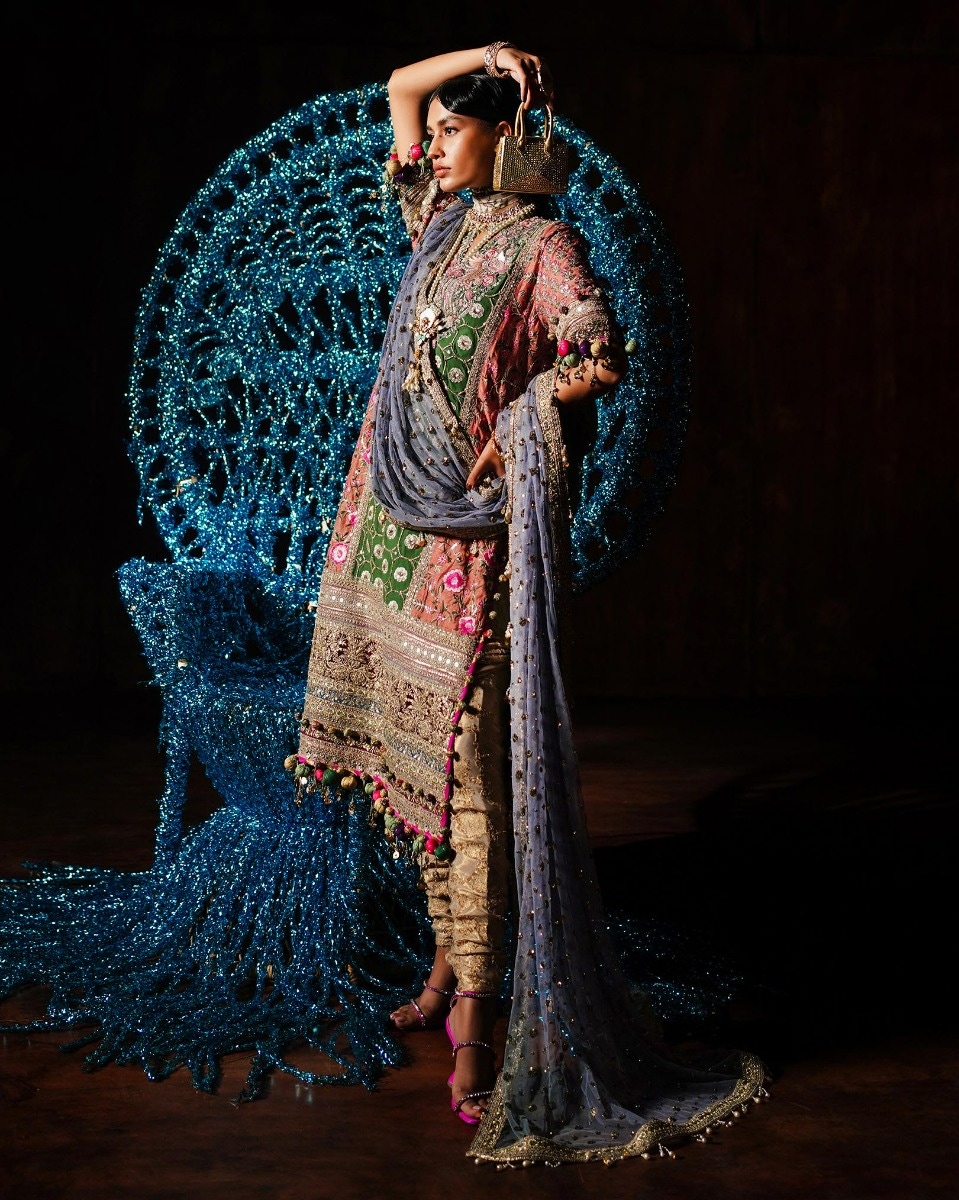
blue and pink khanah embroidered lawn